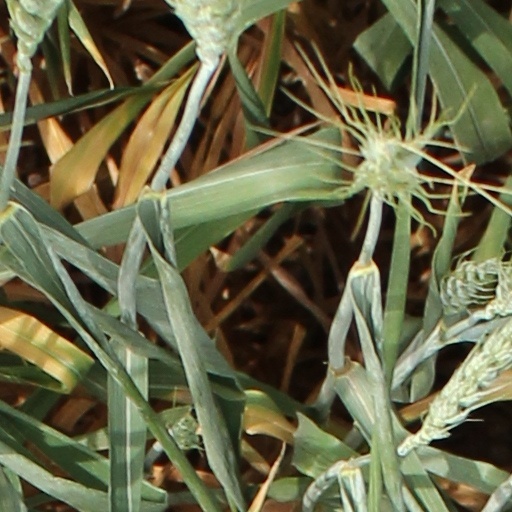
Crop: wheat